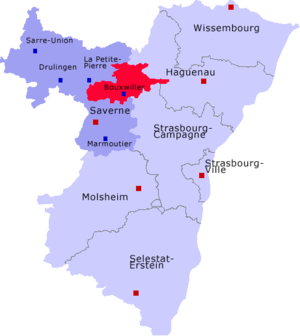
Le canton de Bouxwiller est un canton français situé dans le département du Bas-Rhin et la région Grand Est.
Le pays de Hanau est une subdivision géographique de la plaine d'Alsace située en partie dans le Parc naturel régional des Vosges du Nord, à une quarantaine de kilomètres au Nord-Ouest de Strasbourg en France. Il doit son nom à une ancienne entité territoriale féodale; le comté de Hanau-Lichtenberg. Ce petit territoire compte trois bourgs de plus de 2 500 habitants : Bouxwiller, Ingwiller et Pfaffenhoffen.
Bouxwiller est une commune française de la plaine d'Alsace située à 33,3 km au nord-ouest de Strasbourg, dans le département du Bas-Rhin en région Grand Est. Elle est le chef-lieu du canton de Bouxwiller et de la Communauté de communes de Hanau-La Petite Pierre. En 2013, la population légale est de 4 037 habitants.